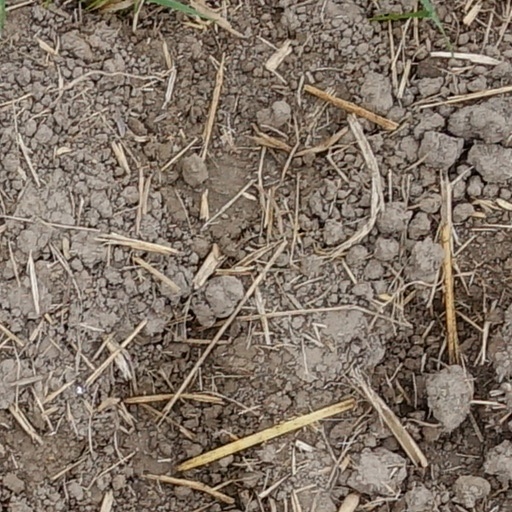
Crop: wheat